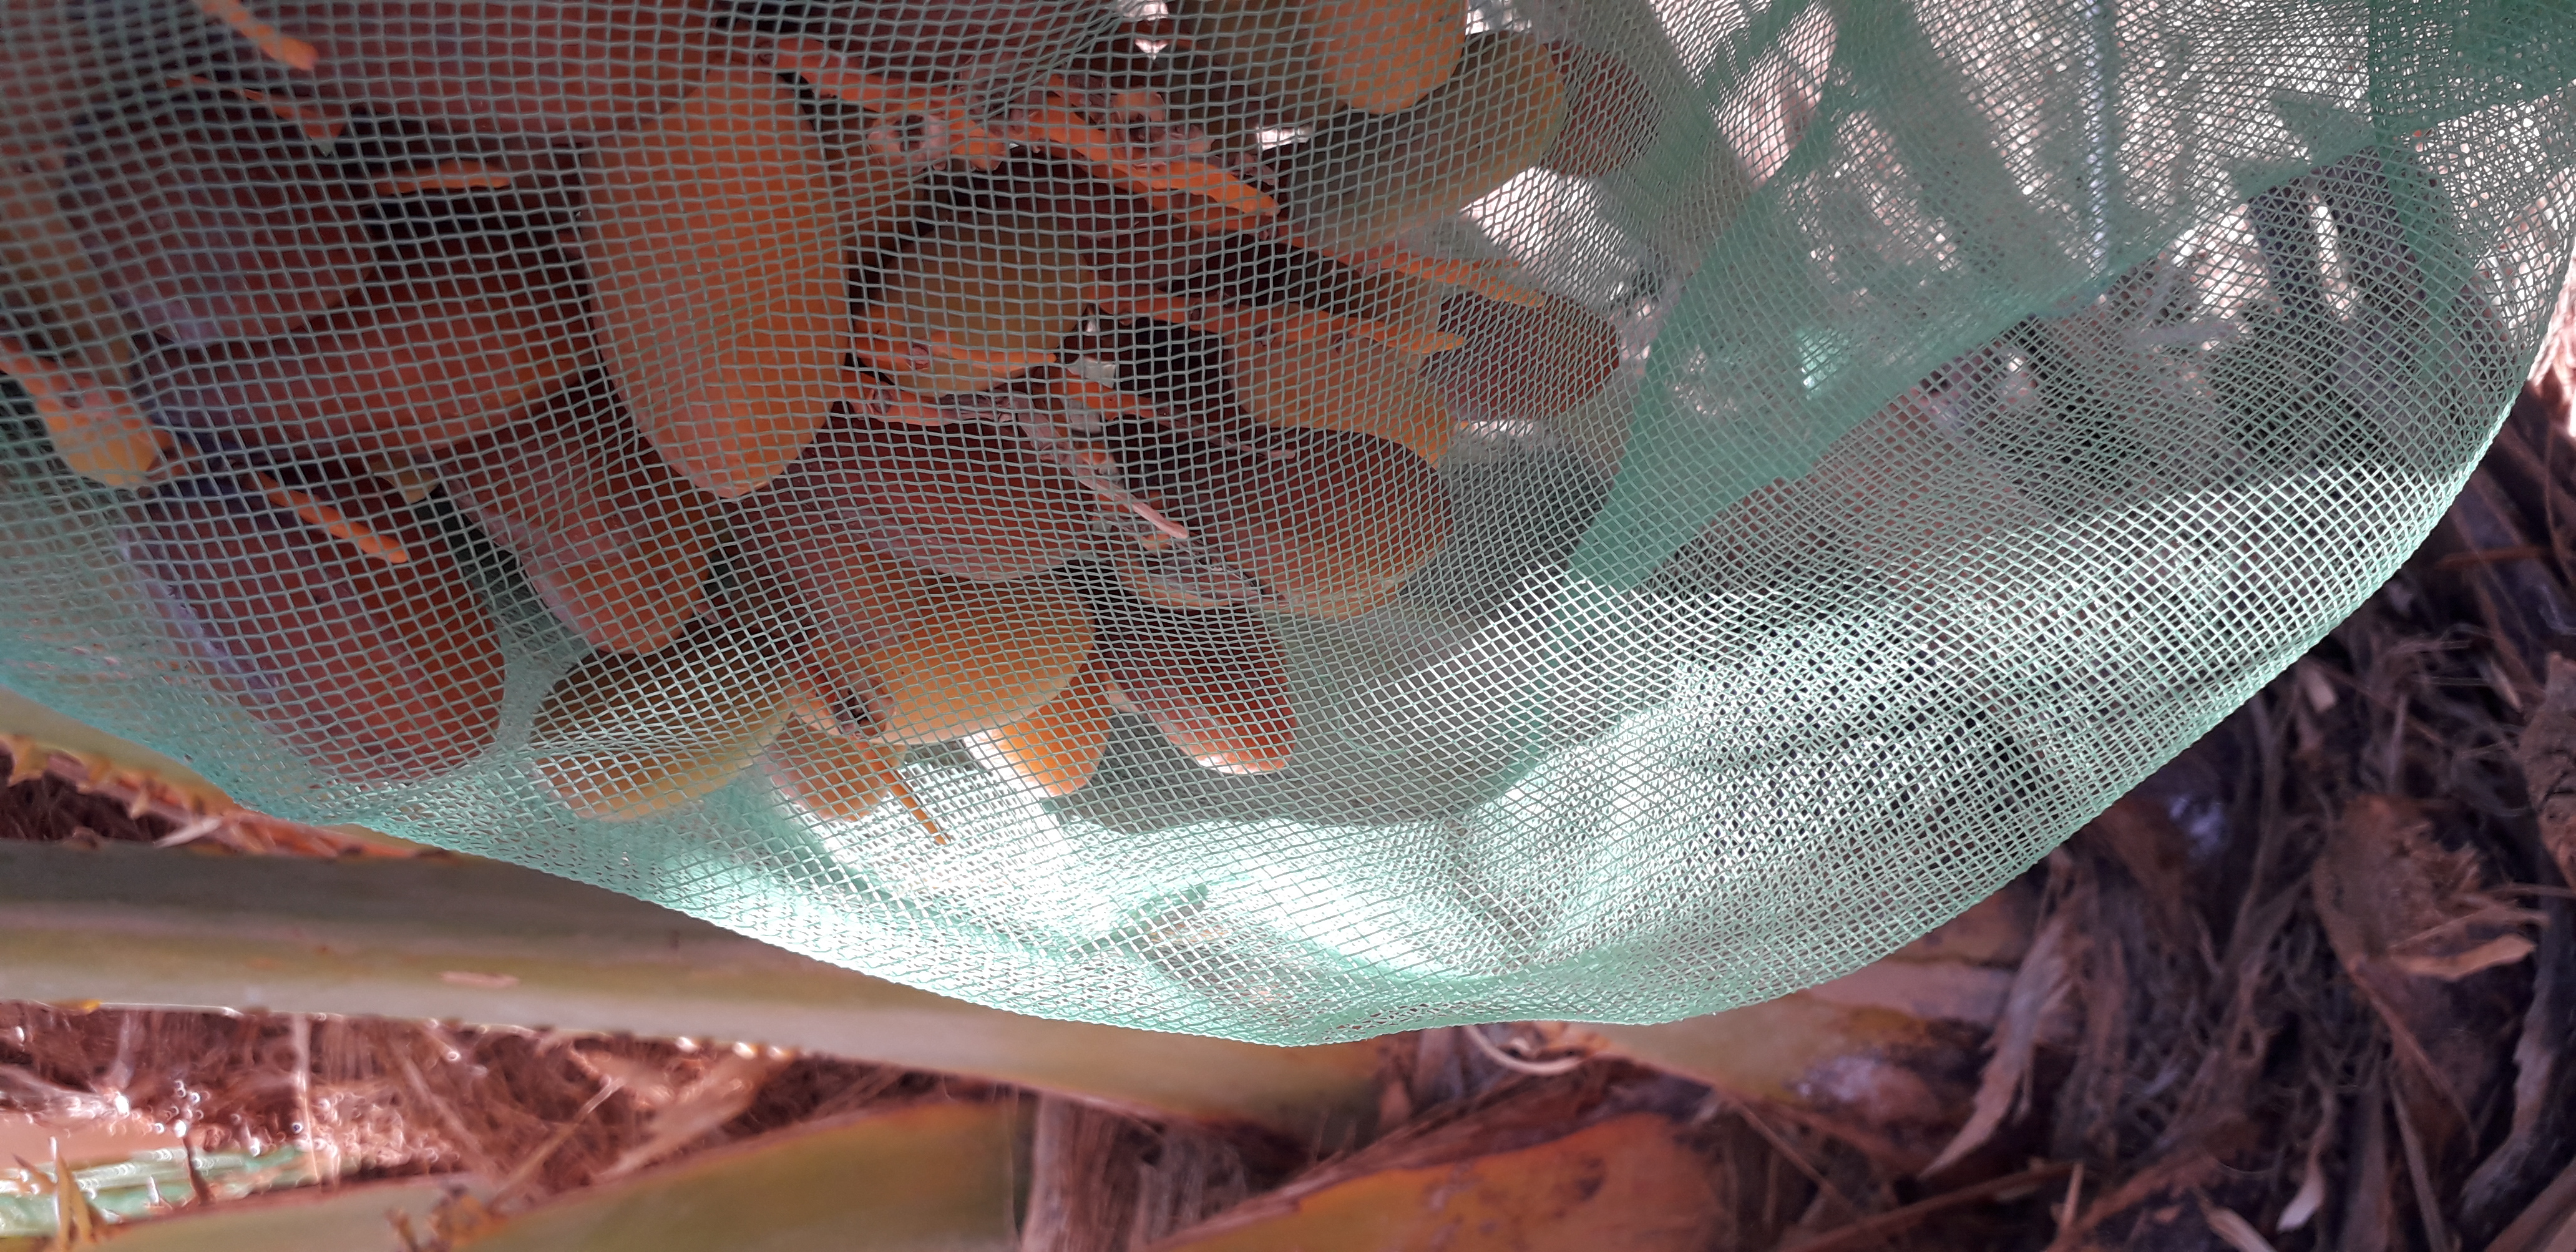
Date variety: kholt